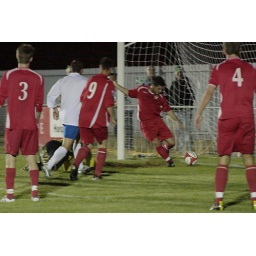
Nearly the winner. In a goalmouth scramble Aveley clear the ball offf the line following a shot by Enfield's Deniz Mehmet (white)